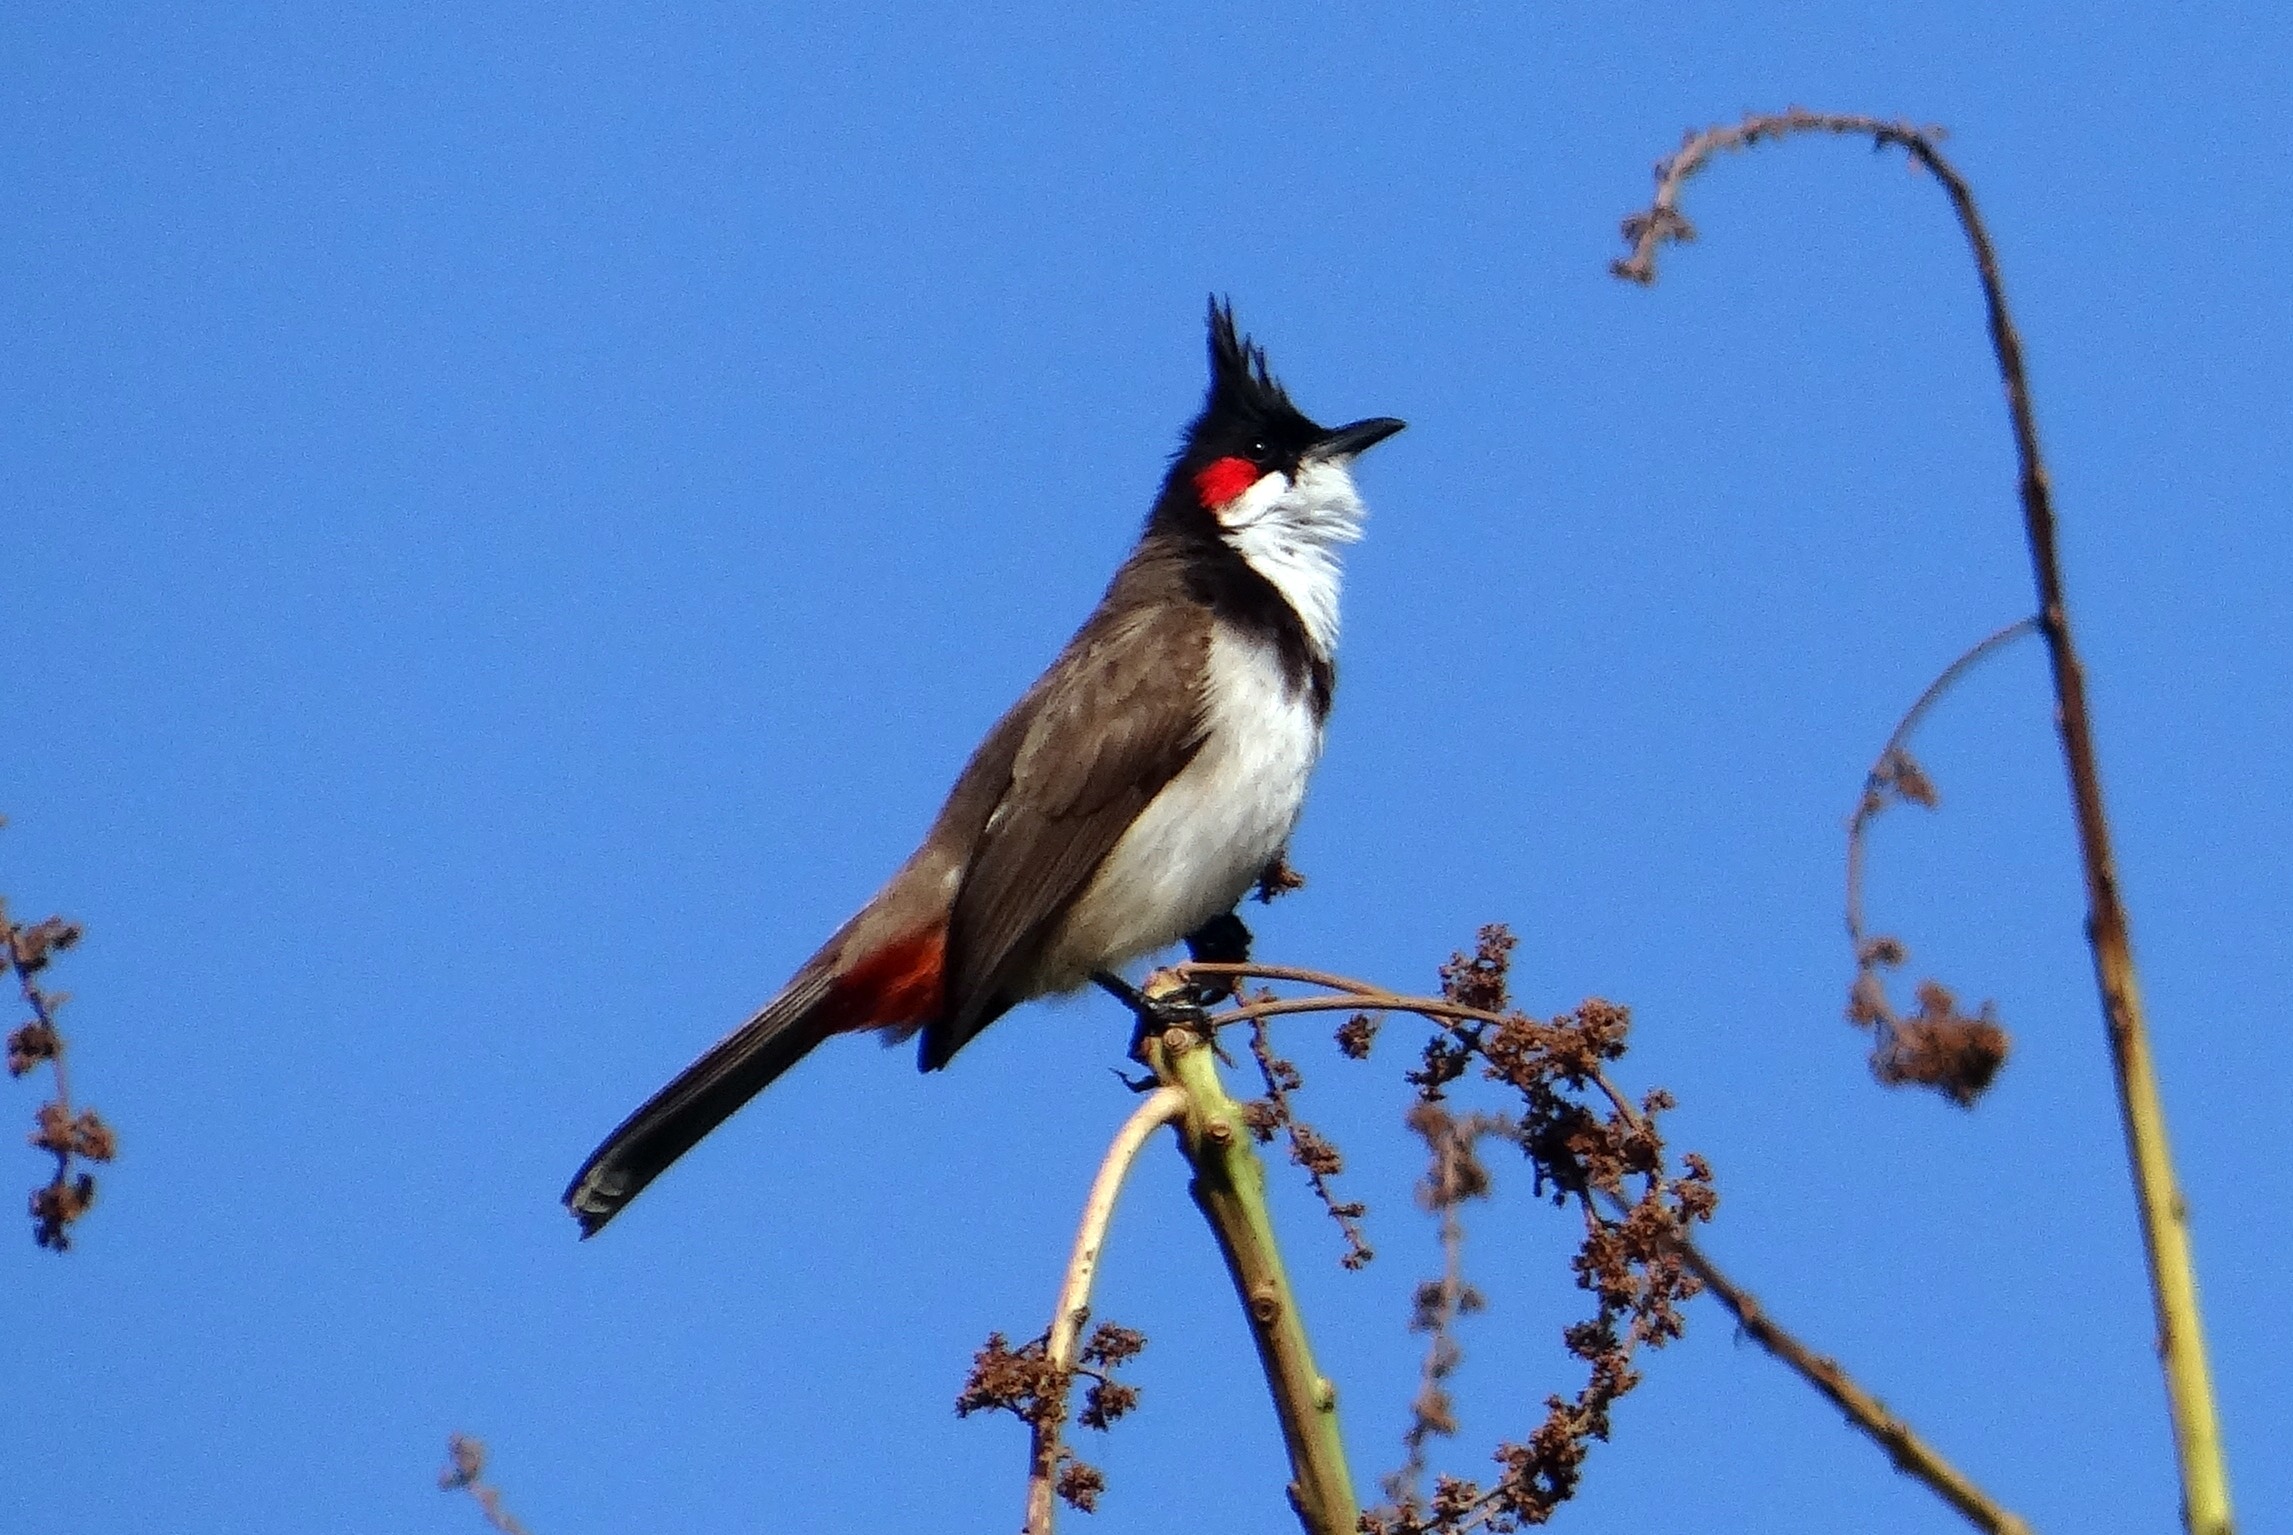
branch, bird, beak, dharwad, fauna, vertebrate, india, bulbul, perching bird, red whiskered bulbul, pycnonotus jocosus, sepoy bulbul